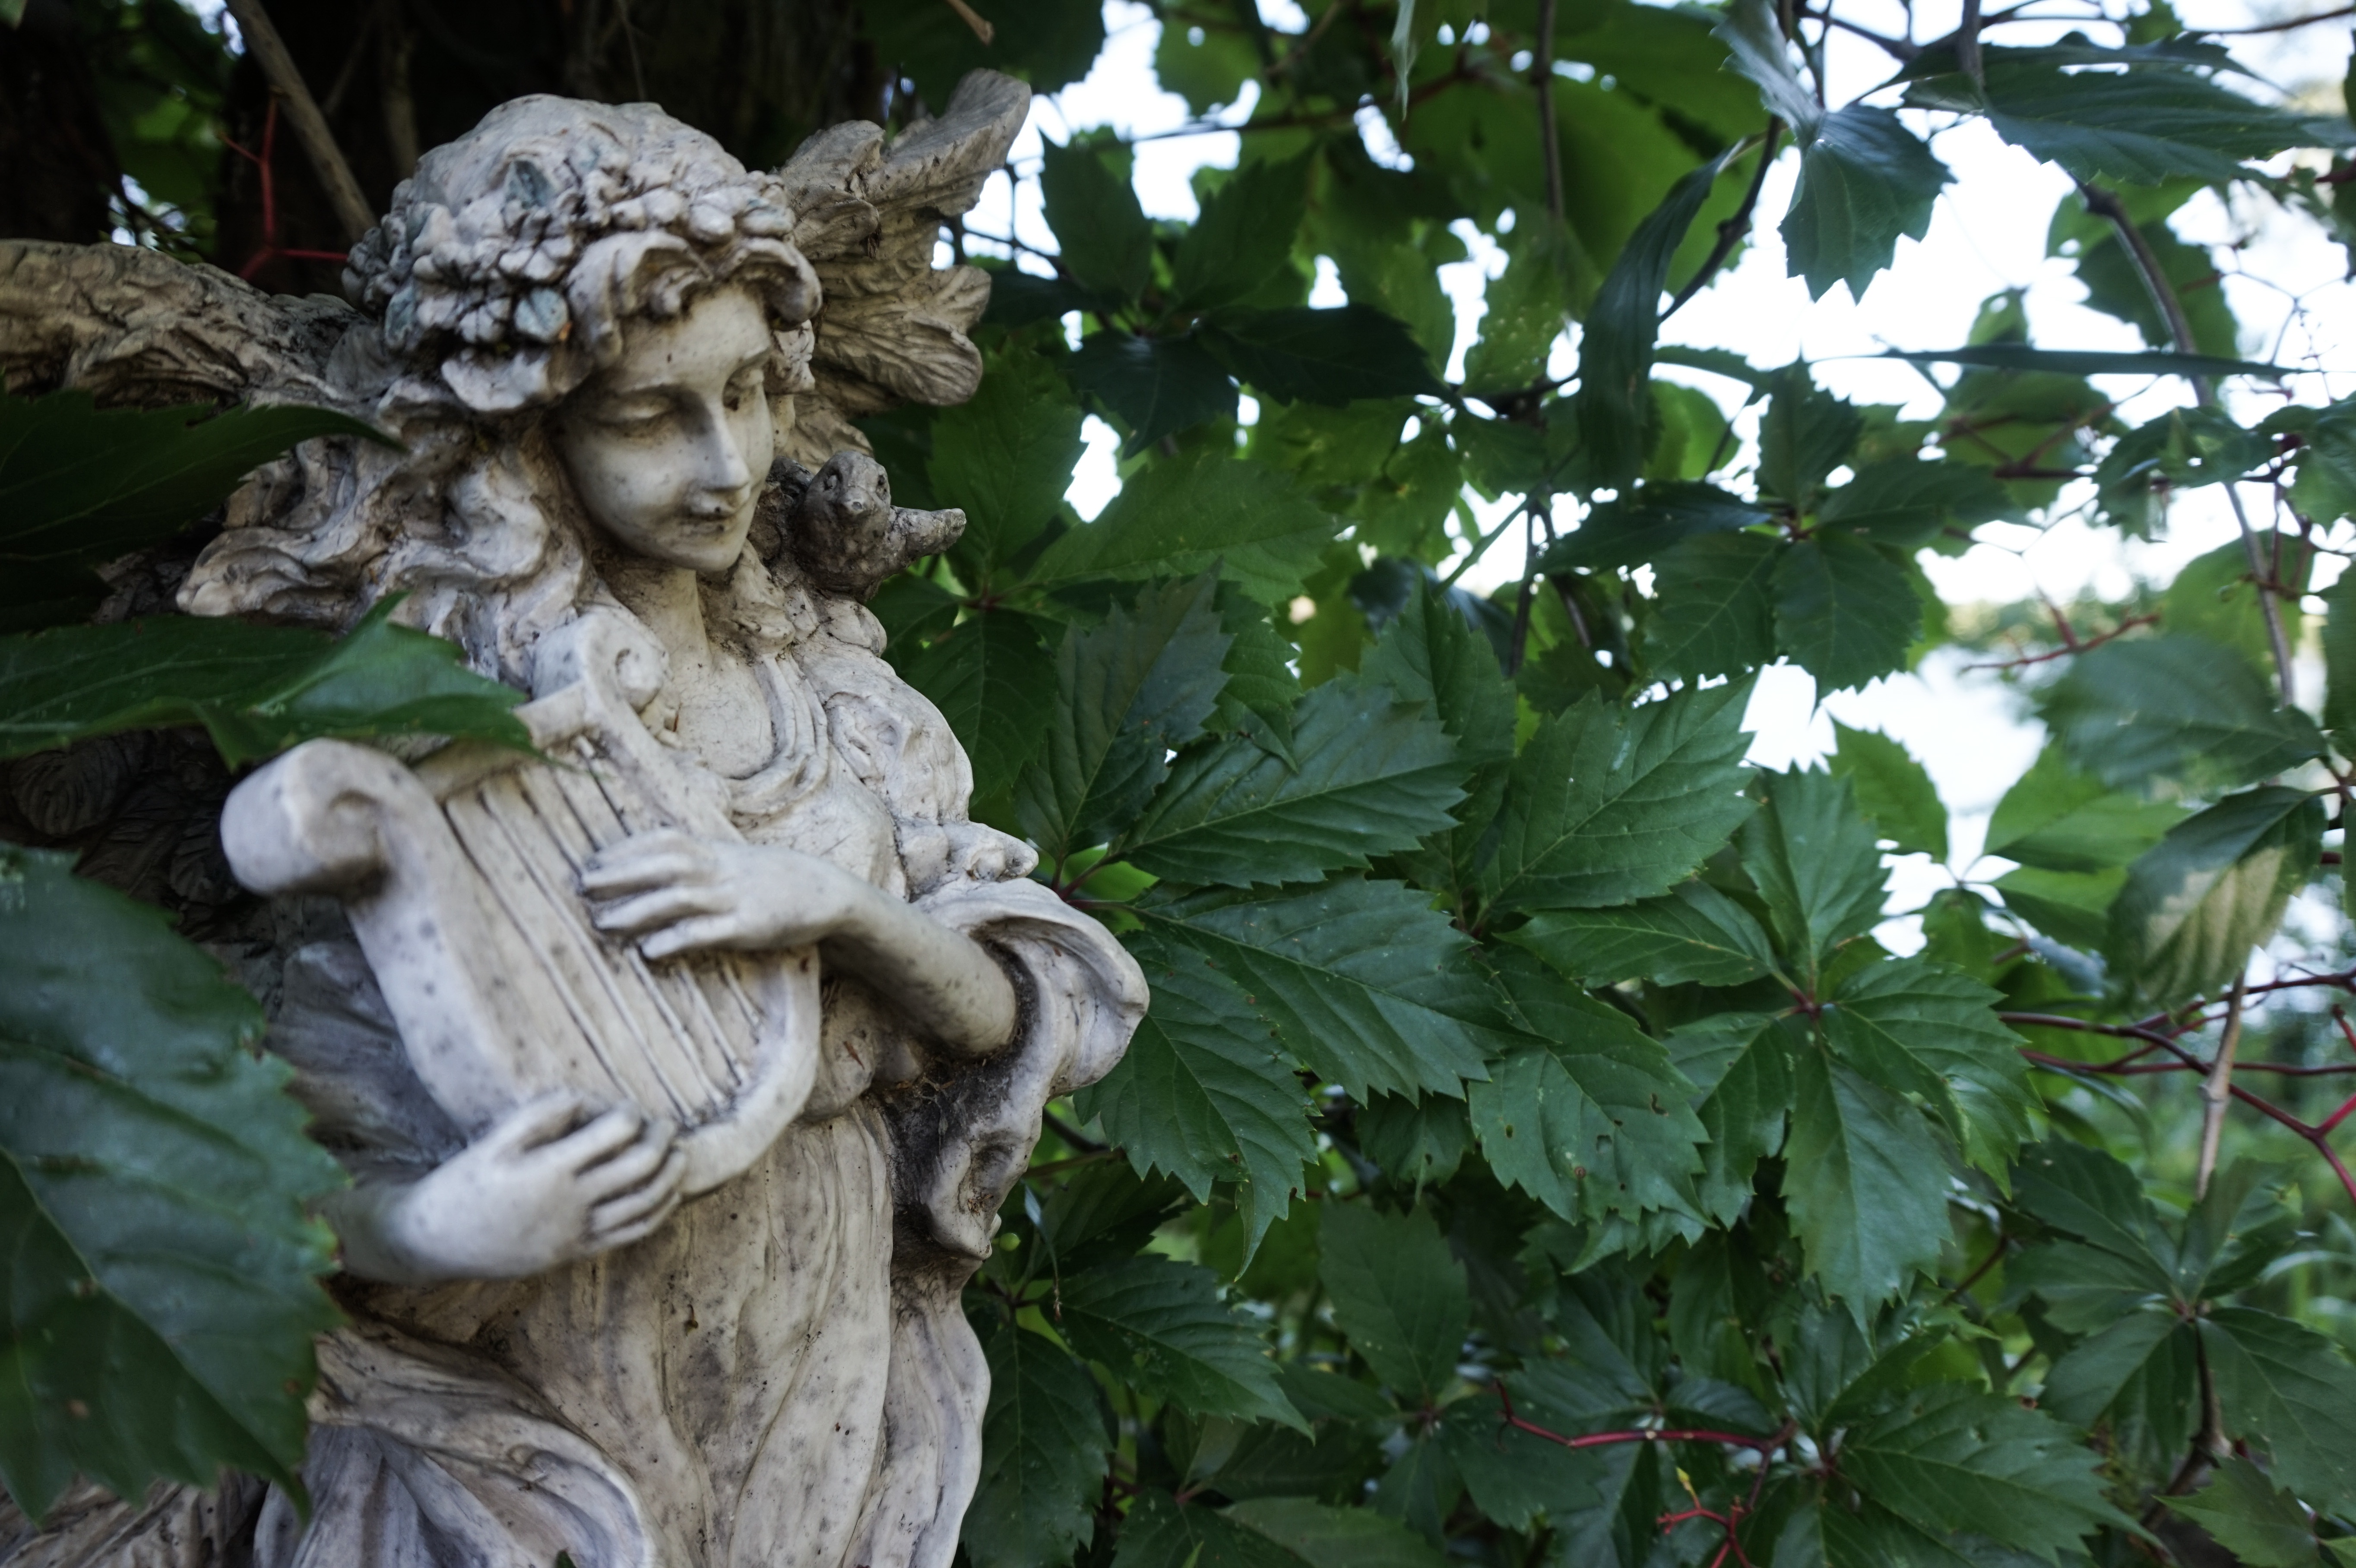
tree, branch, plant, leaf, flower, monument, statue, jungle, botany, garden, sculpture, art, carving